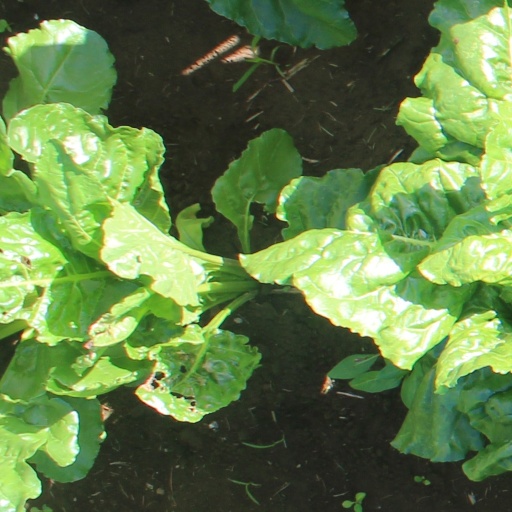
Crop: sugar beet